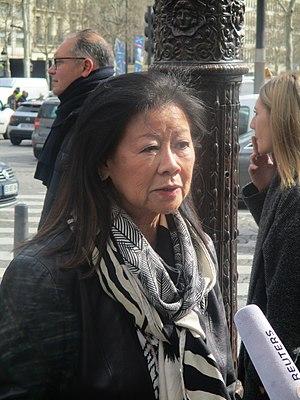
La maire du VIIIe arrondissement de Paris, Jeanne d'Hauteserre, interviewée par l'agence Reuters au surlendemain de la manifestation des gilets jaunes du 16 mars 2019 qui a causé des dommages sur l'avenue des Champs-Élysées.
Jeanne d'Hauteserre, née le 28 juillet 1953 à Haïphong, est une femme politique française.